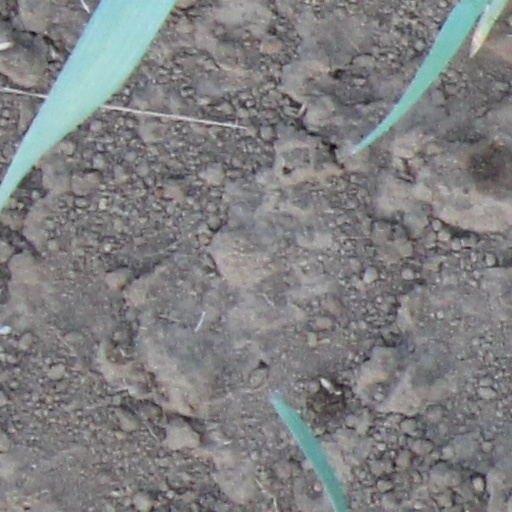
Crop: wheat